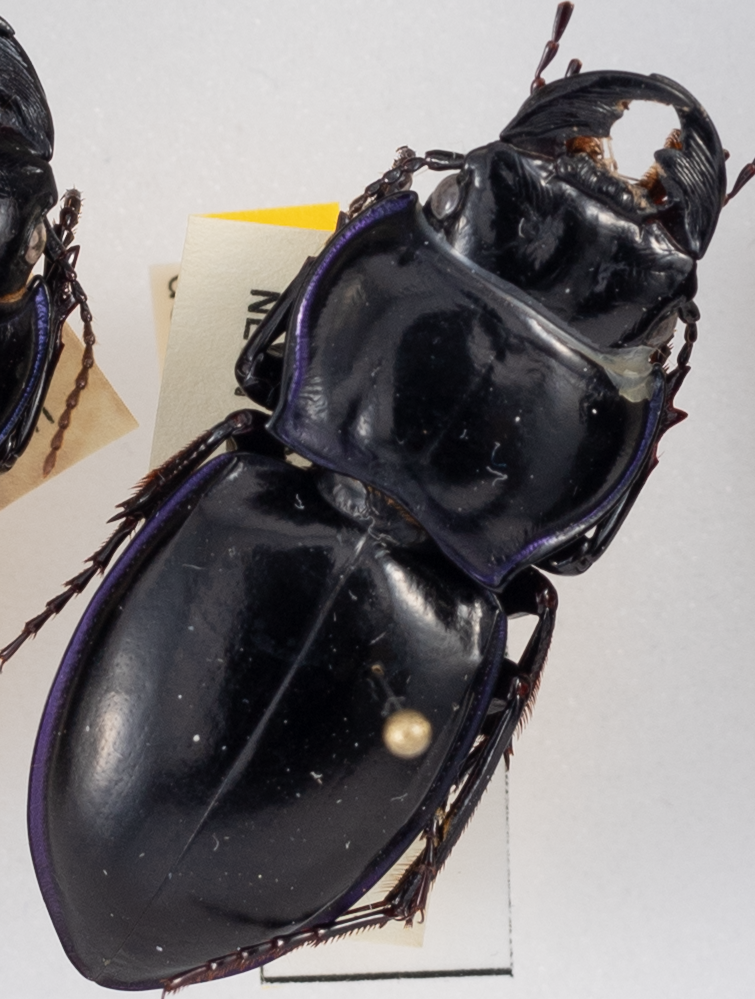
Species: Pasimachus punctulatus
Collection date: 2019-09-04
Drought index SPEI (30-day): -0.026
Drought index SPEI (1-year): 2.09
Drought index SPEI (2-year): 2.09